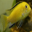
Label: aquarium_fish